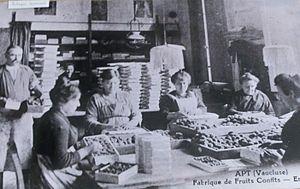
Carte postale ancienne sur l'emballage de fruits confits à Apt, Vaucluse, France
Les fruits confits d'Apt sont une confiserie qui doit son essor, dès le XIVᵉ siècle, à la papauté d'Avignon. La gamme de ces fruits confits va des cerises, melons, abricots, figues, poires, prunes, clémentines, à l'angélique, en passant par les écorces d'orange et de citron, le cédrat et l'ananas.
Un emballage est un objet destiné à contenir et à protéger des marchandises, à permettre leur manutention et leur acheminement du producteur au consommateur ou à l’utilisateur, et à assurer leur présentation.